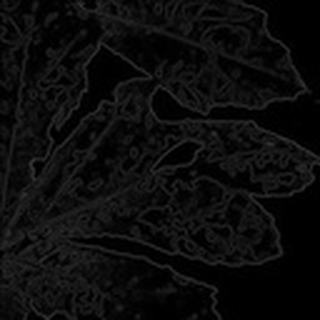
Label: cotton_powdery_mildew